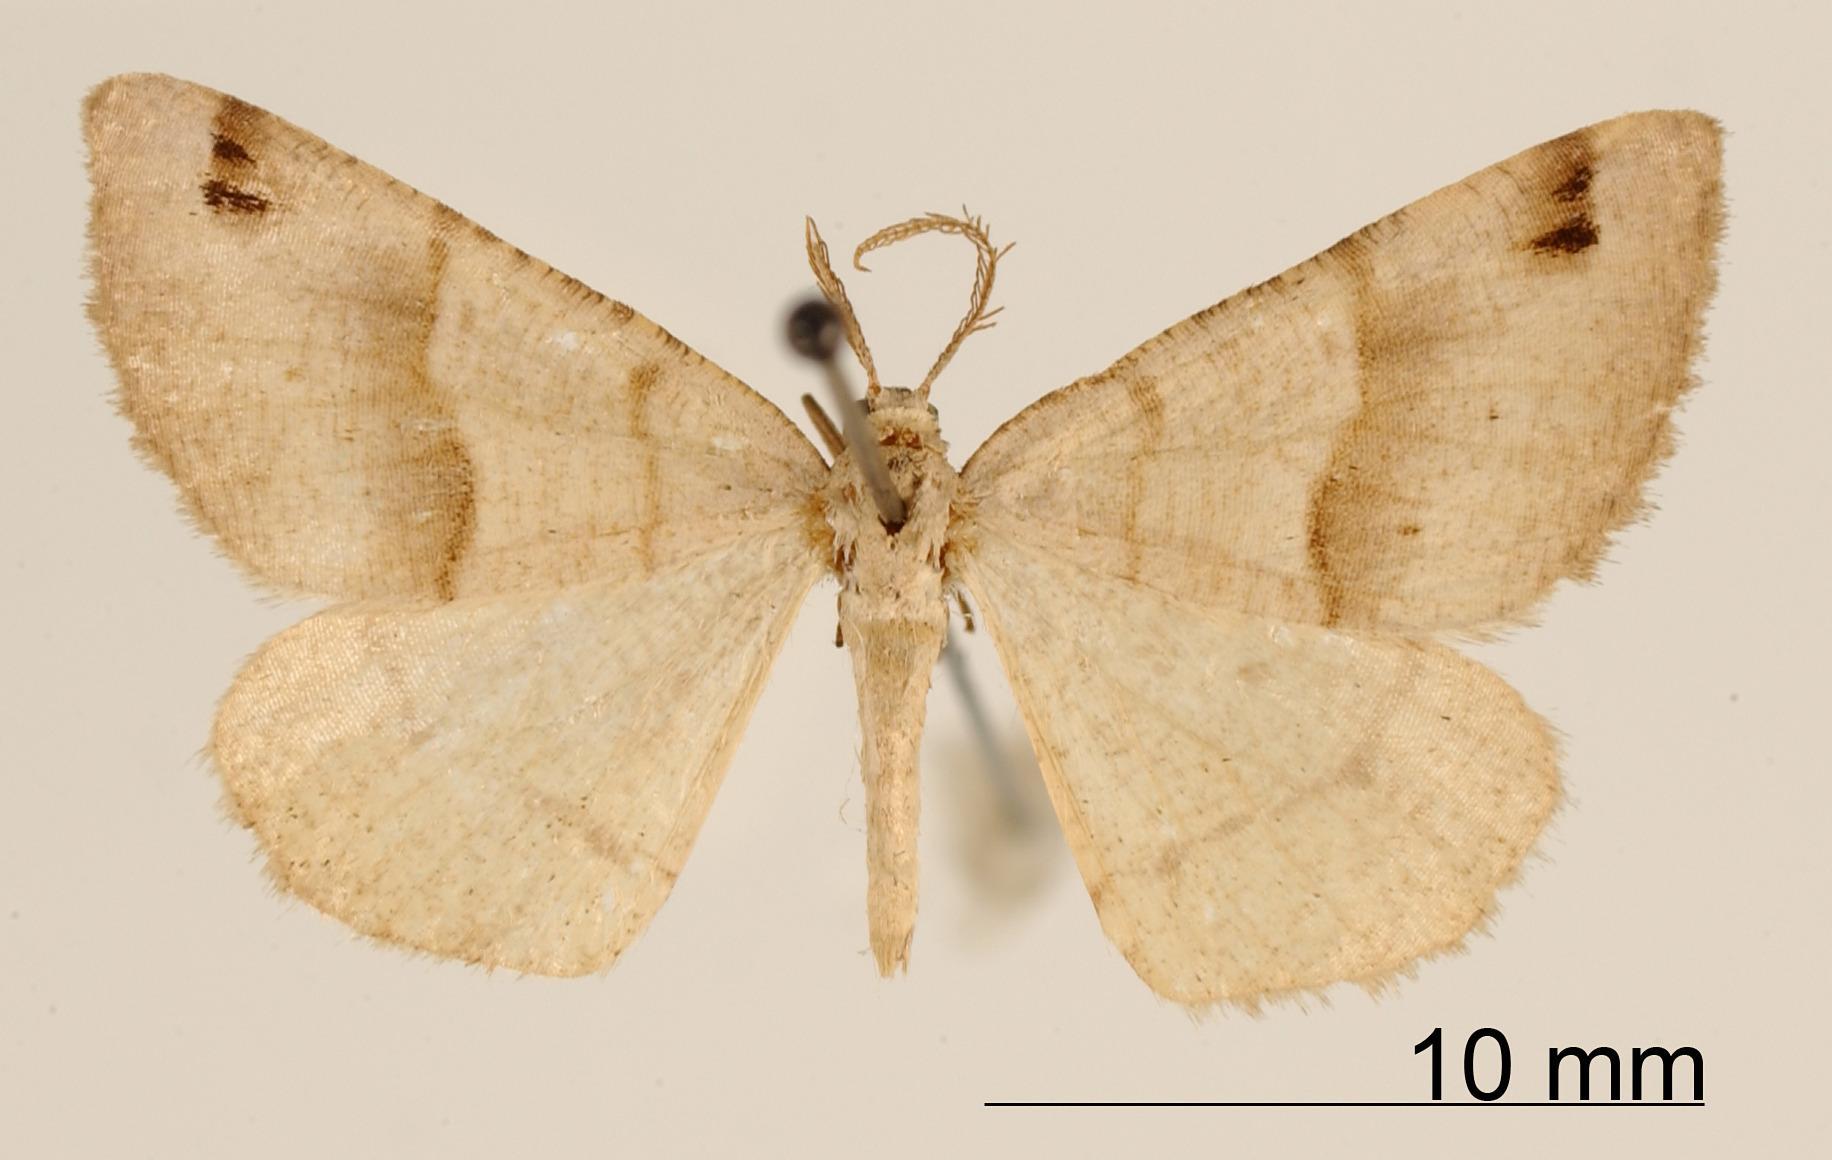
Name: Cymatophora specifica
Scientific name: Cymatophora specifica Dyar, 1916
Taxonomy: Animalia, Arthropoda, Insecta, Lepidoptera, Geometridae, Ennominae
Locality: Tehuacan, Mexico, Mexico